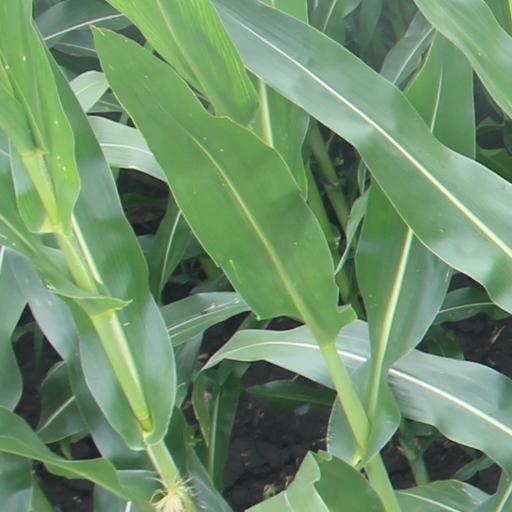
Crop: maize; corn